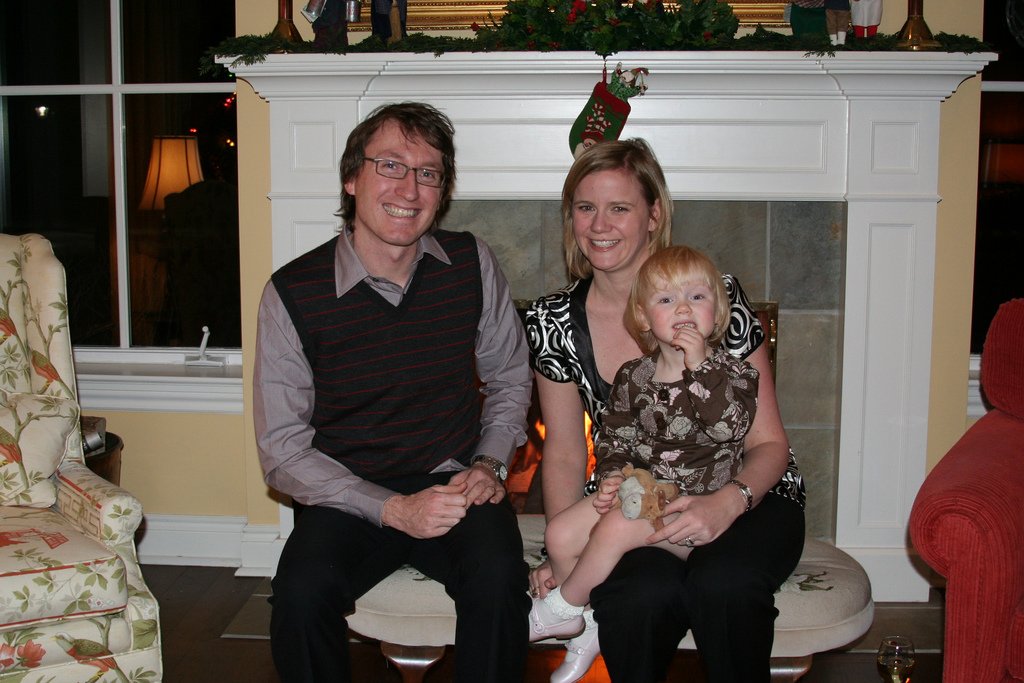
Label: not_food